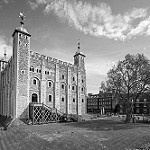
Label: B & W